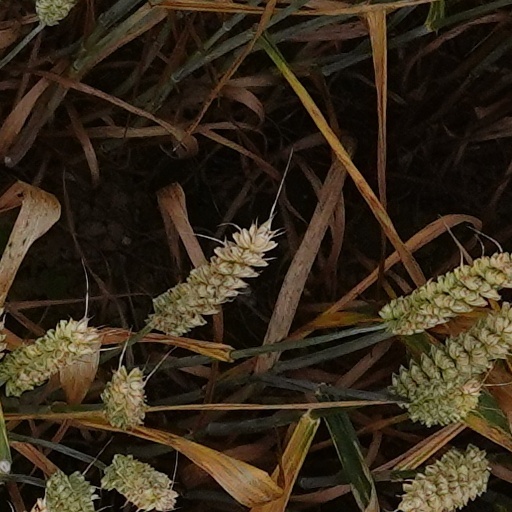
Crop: wheat